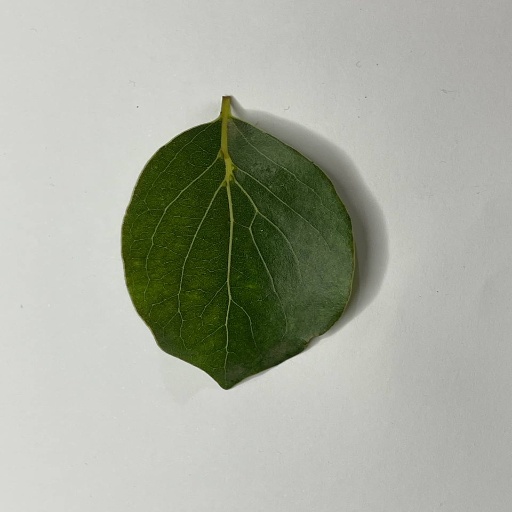
Species: Camphor
Leaf condition: Healthy Leaf